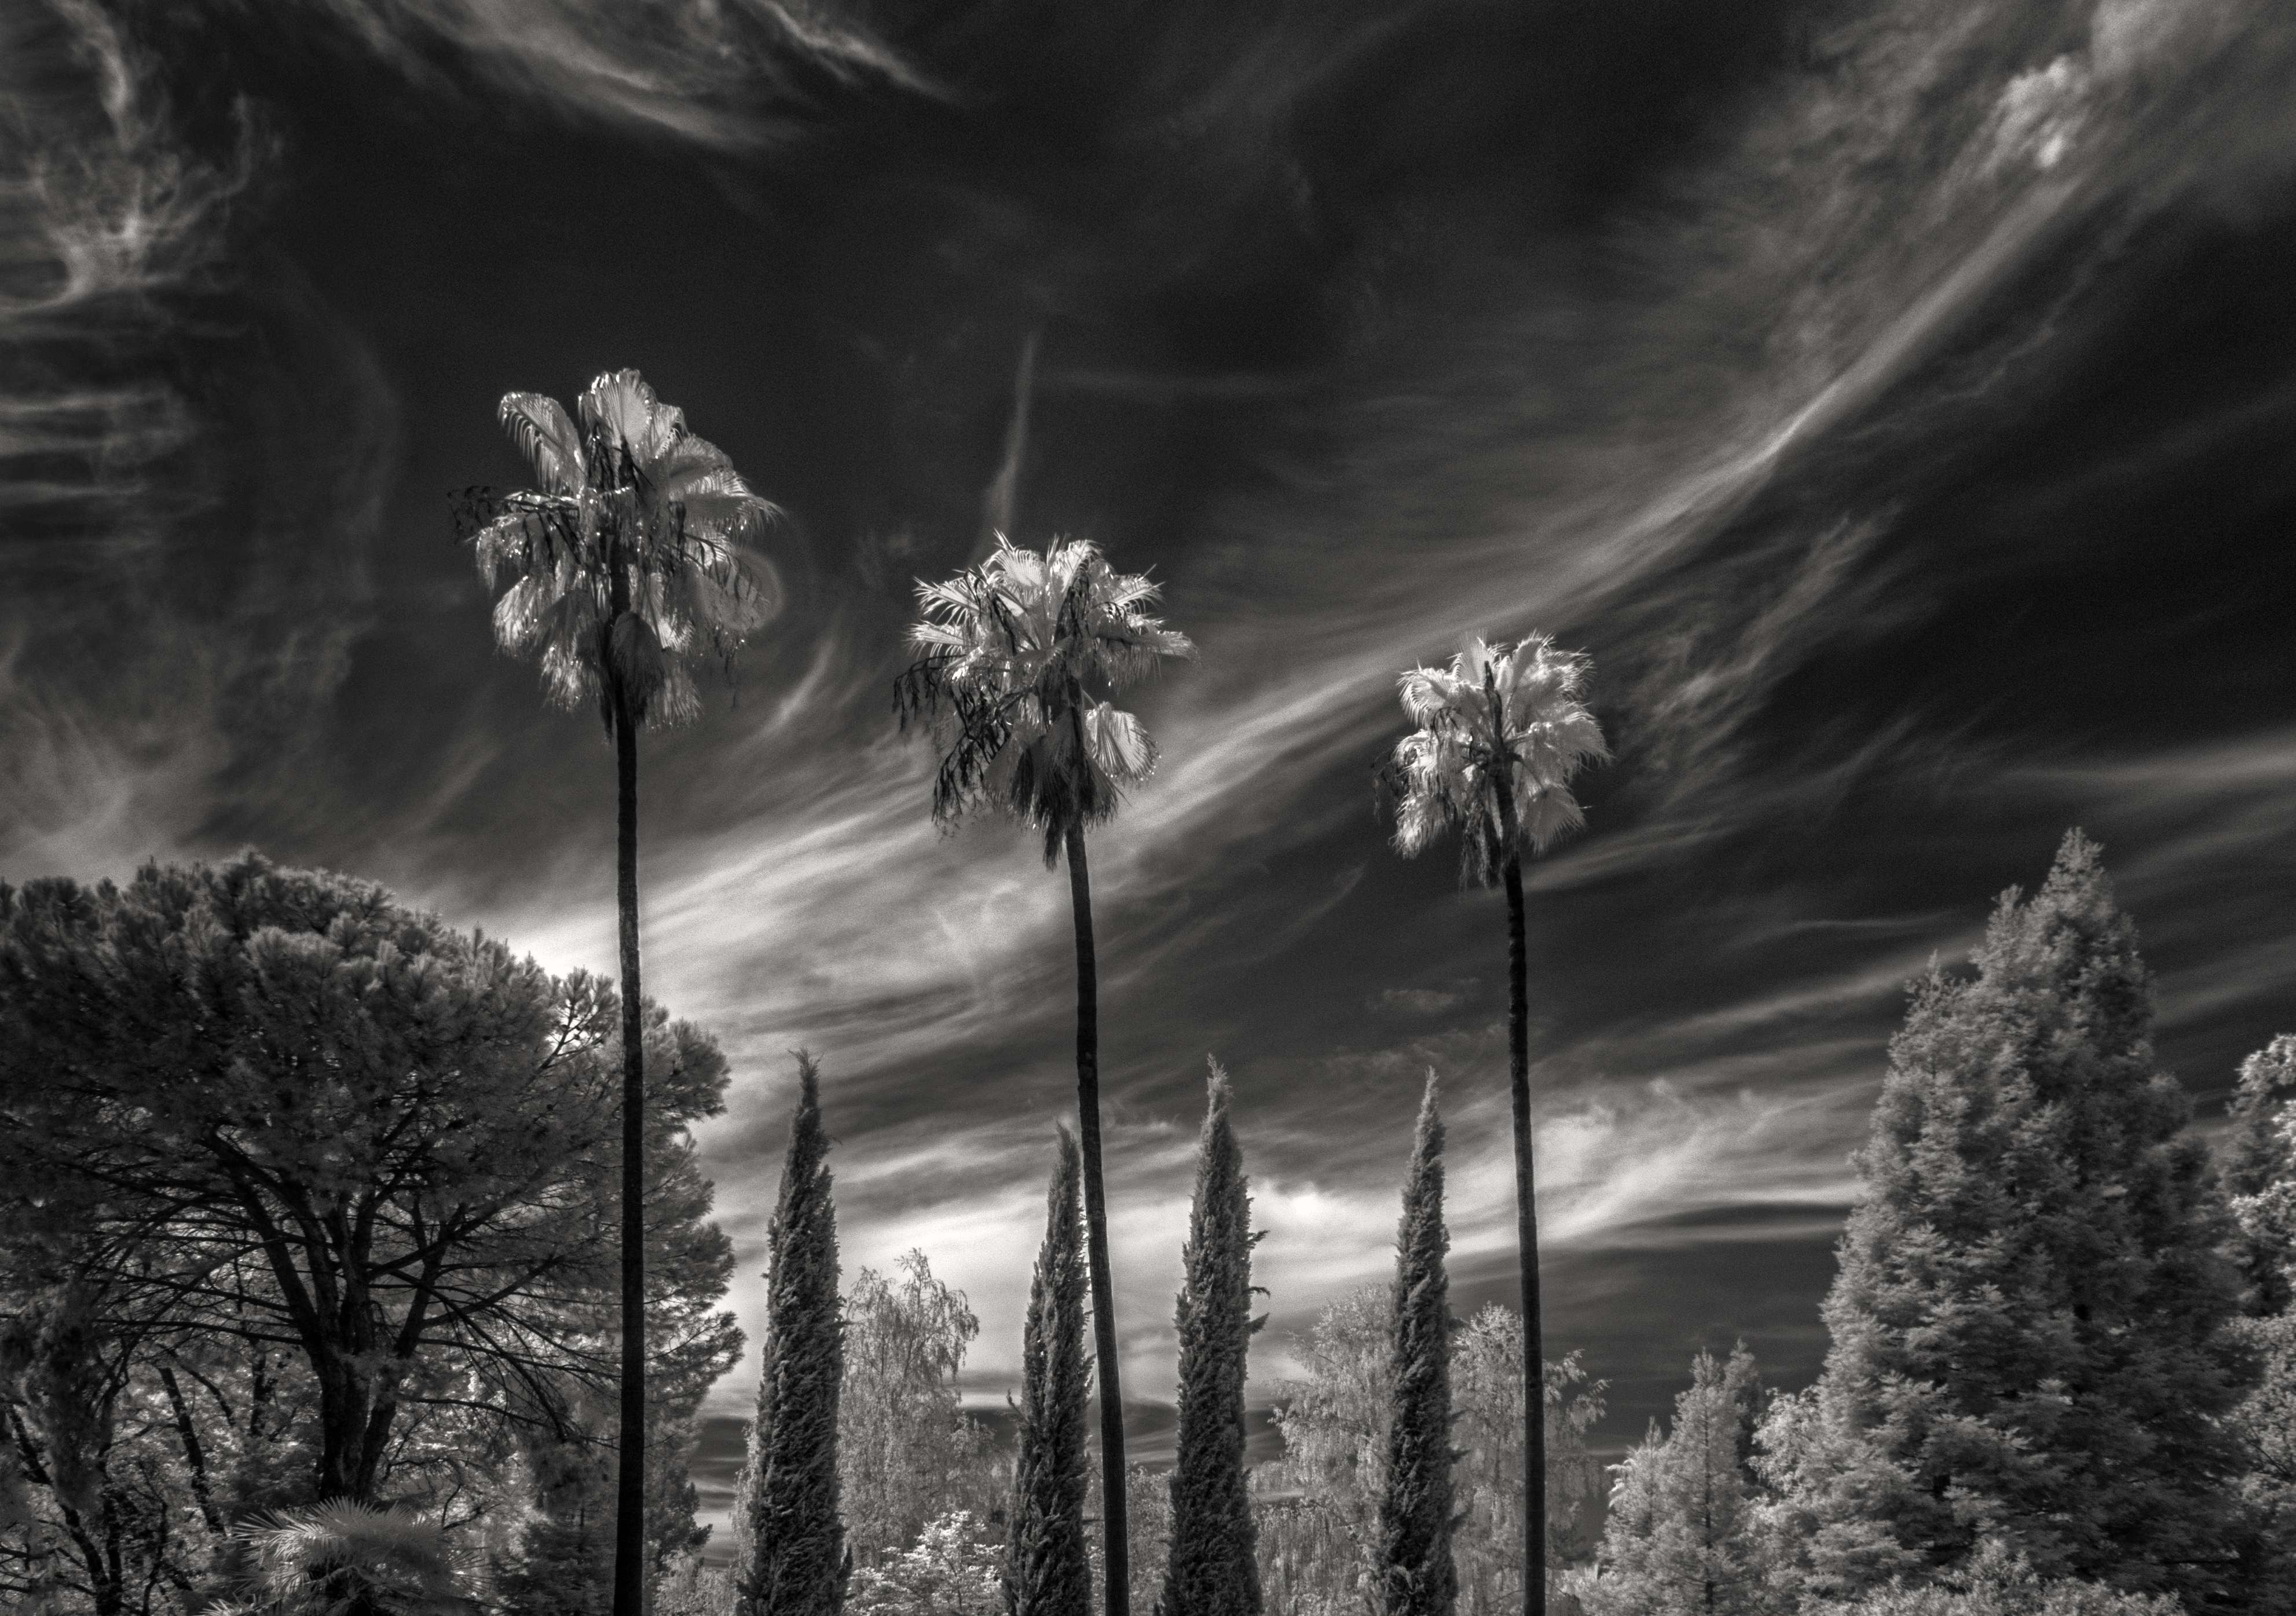
landscape, tree, nature, snow, winter, light, cloud, black and white, plant, sky, photography, sunlight, flower, frost, atmosphere, darkness, monochrome, trees, 2016, 366, infrared, monochrome photography, atmospheric phenomenon, woody plant, computer wallpaper